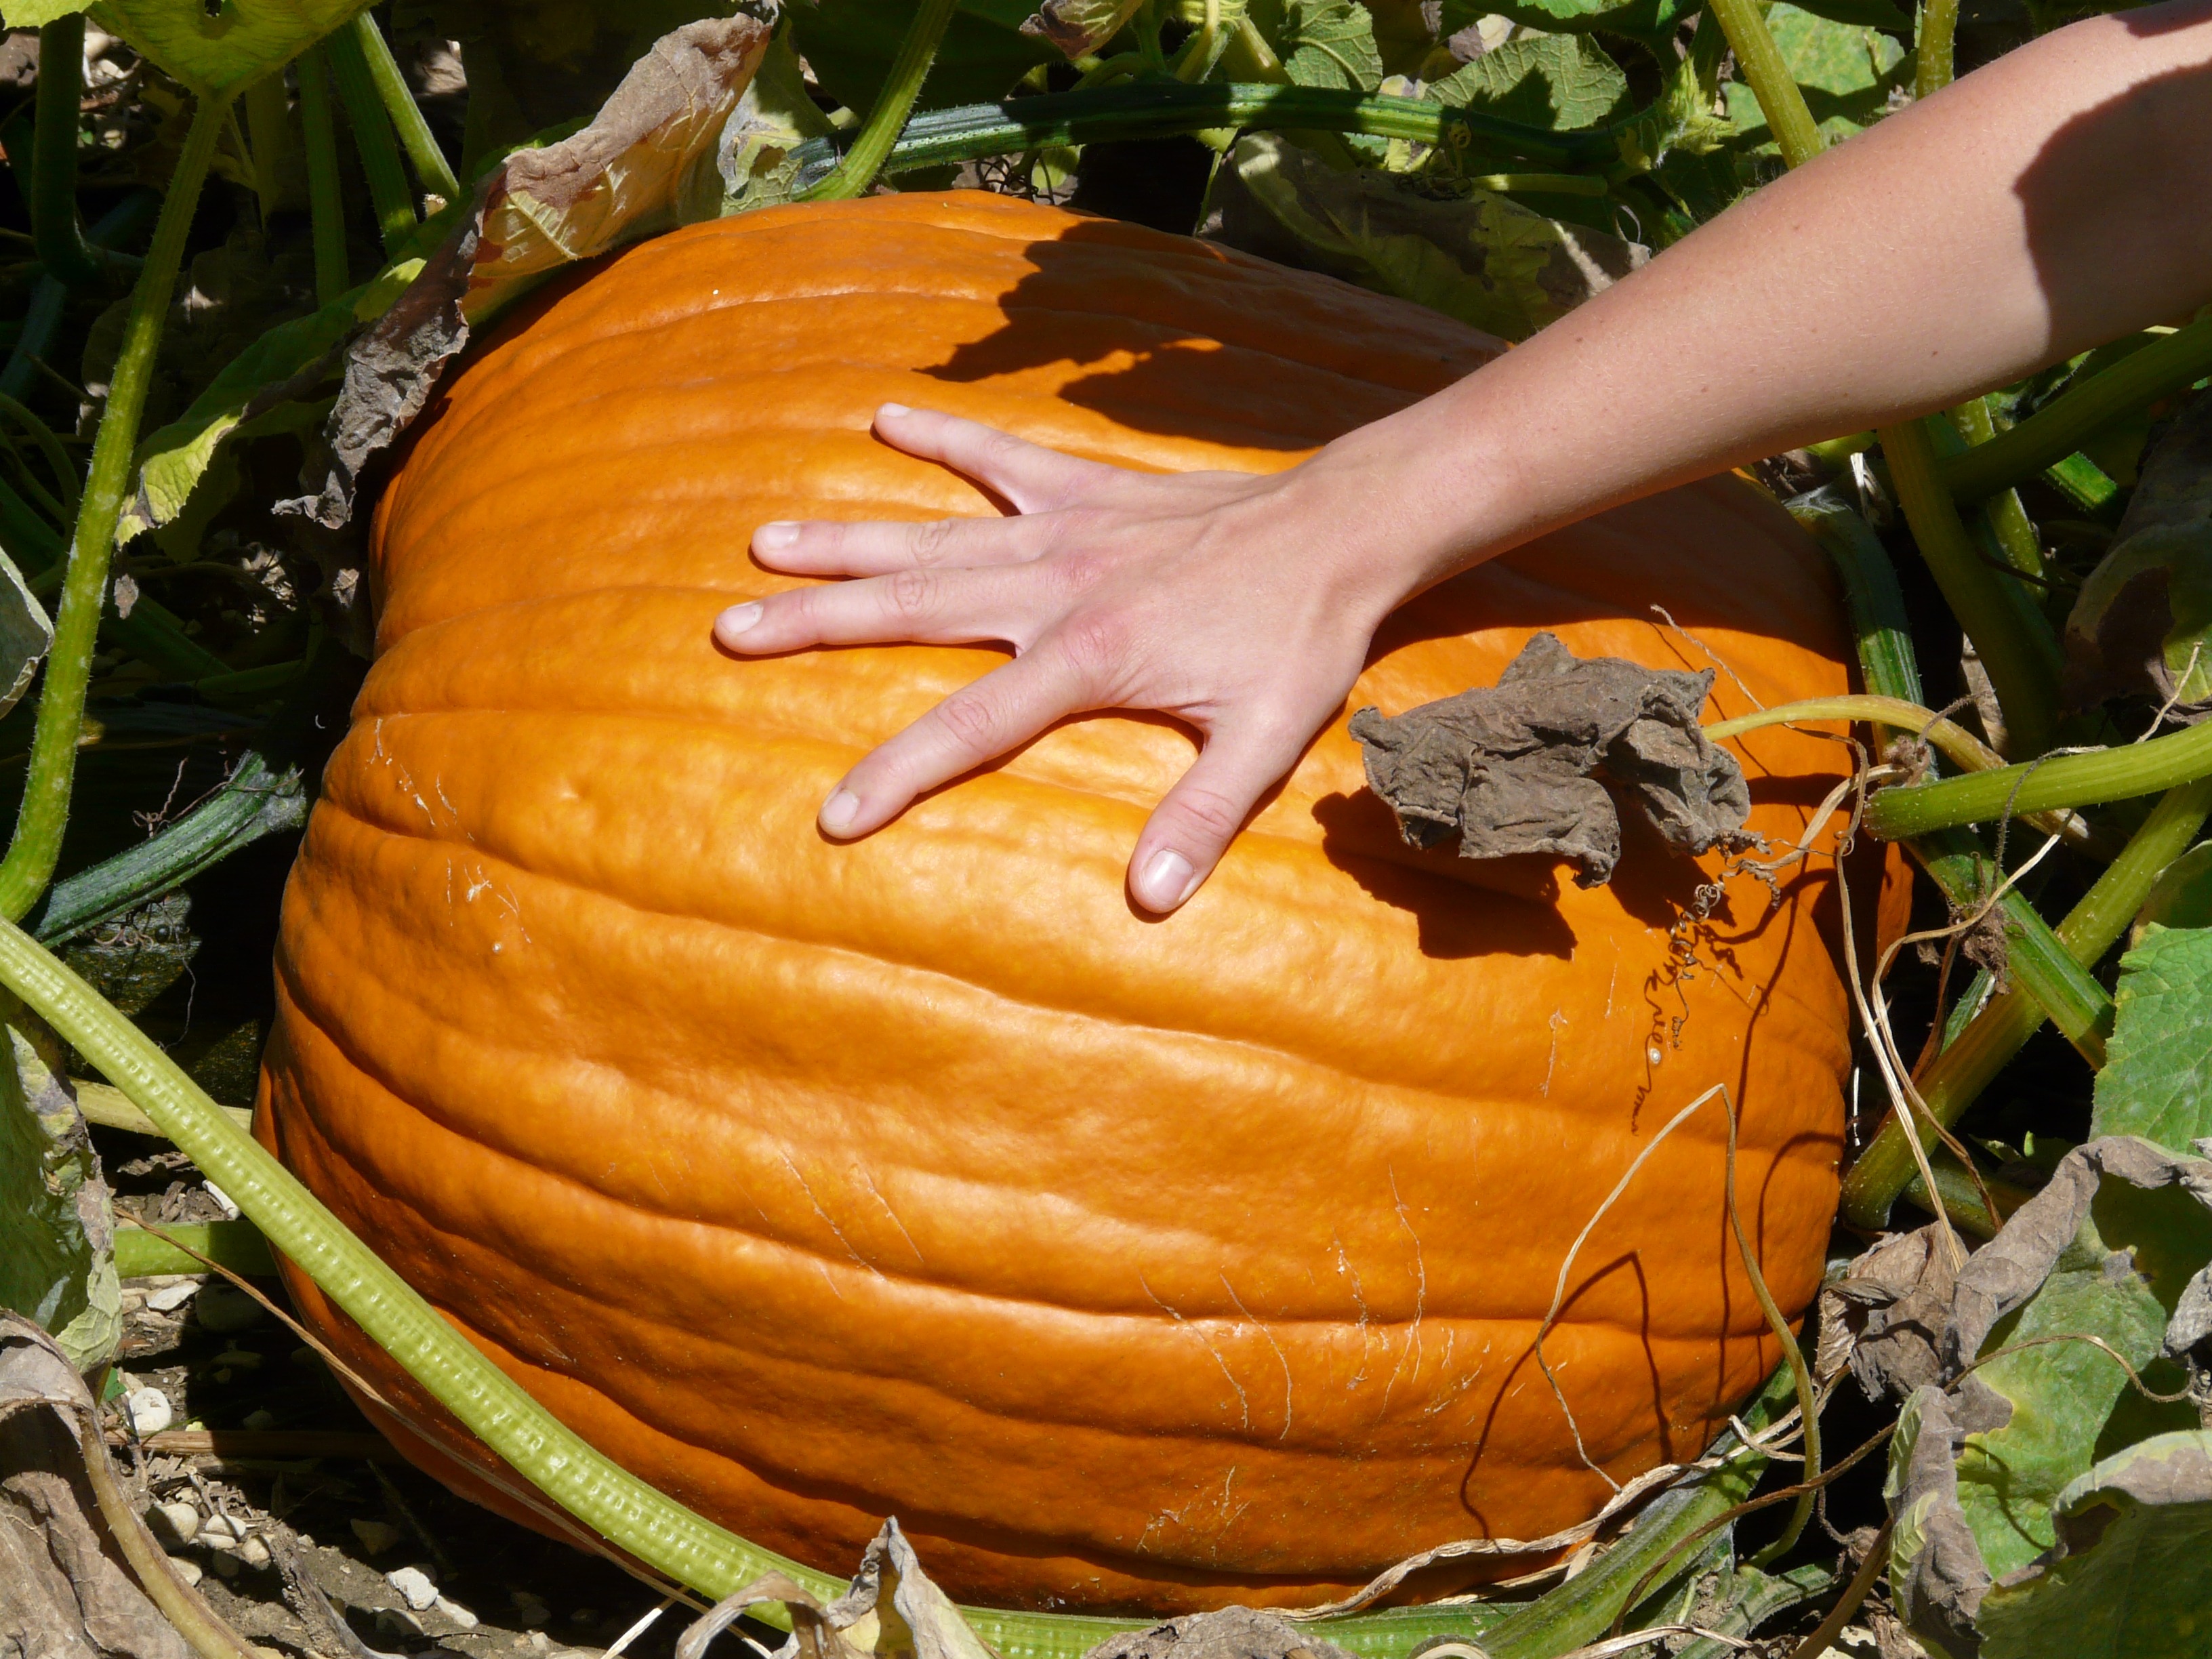
hand, fruit, orange, produce, autumn, pumpkin, gourd, cultivation, choose, calabaza, large, huge, carving, comparison, breeding, cucurbita, cucurbitaceae, cucurbita maxima, size comparison, winter squash